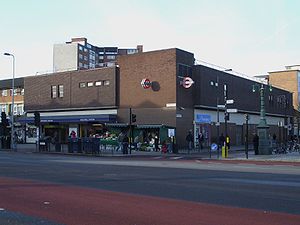
Northern line / Stationer / Morden-gren
Northern line er en bane i London Underground-netværket. Den er farvet sort på netværkskortet.